Carrollton Avenue

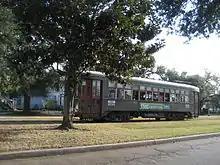
Streetcar running on the Riverbend end of Carrollton Avenue in the Old Carrollton neighborhood.

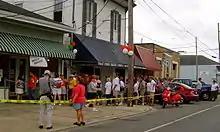
Line for the post-Katrina reopening of the century-old "Angelo Brocato" ice cream shop on Carrollton Avenue in Mid-City, 2006.

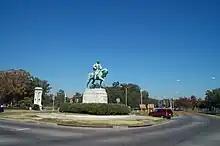
Equestrian statue of P.G.T. Beauregard by Alexander Doyle was at the inland end of Carrollton Avenue where it intersects with Esplanade at the entrance to City Park.

Carrollton Avenue is a broad tree-covered avenue, with a large median (or "neutral ground" to locals) for most of its length. Riverside of South Claiborne Avenue, Carrollton has one lane of traffic and one lane of parking in each direction. The St. Charles Streetcar Line also runs along this section before turning onto St. Charles Avenue in the Riverbend. The landmark Camellia Grill is located near the streetcar turn. This section of the road is mostly residential with the exception of the commercial area of Riverbend.